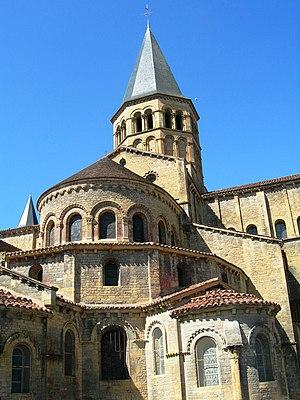
Une église est un édifice religieux dont le rôle principal est de faciliter le rassemblement d'une communauté chrétienne. Son érection est commanditée par le clergé, financée par les dons ou les dîmes imposées aux laïcs, réalisée par les artistes et artisans. Sa construction obéit à un ordonnancement architectural évoluant au fil des siècles selon son importance et sa fonction. Son entretien est dévolu au pouvoir religieux ou aux pouvoirs publics selon les pays et la conservation des plus remarquables est prise en charge au titre des différentes politiques de protection du patrimoine culturel.
La basilique romane de Paray-le-Monial, placée sous le vocable du Sacré-Cœur depuis 1875, donne une image complète, bien que de dimensions réduites, de ce que fut Cluny : trois nefs contre cinq à Cluny, transept simple et non pas double, mais, de l'avant-nef à la cascade des toitures du chevet, étagées dans une subtile harmonie, en passant par les voûtes ordonnées de la même manière qu'à la grande abbatiale. Cette église du prieuré Notre-Dame de Paray-le-Monial fut lors de sa consécration en 977, placée sous le vocable du Saint-Sauveur, de la Vierge Marie et de saint Jean-Baptiste.
Parmi les 576 communes du département français de Saône-et-Loire, plus de 300 possèdent une construction ecclésiastique de style roman.